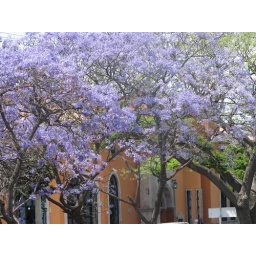
I love the purple jacaranda trees against the orange Lloyd's building, on Ajijic's main street.